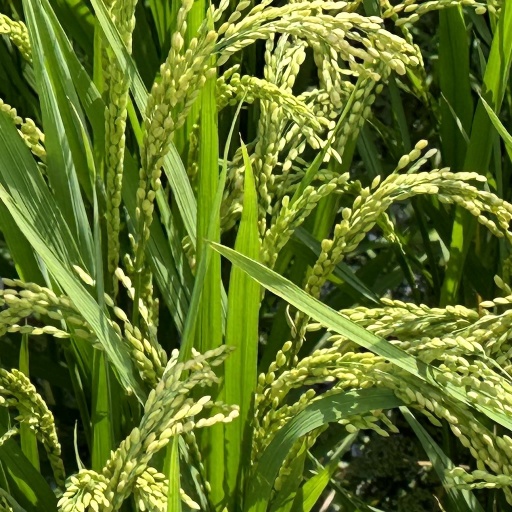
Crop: rice